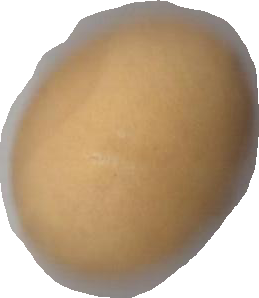
Variety: Dega